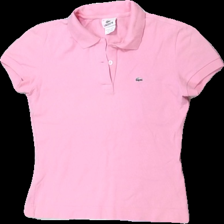
View: front
Type: T-shirt
Category: Ladies
Brand: Lacoste
Colors: Pink, Green, White, Red
Material: 100% bomull
Pattern: Logo print
Cut: Regular
Size: 36
Season: All
Price range: <50
Recommended usage: Reuse
Description: T-shirt med tryck